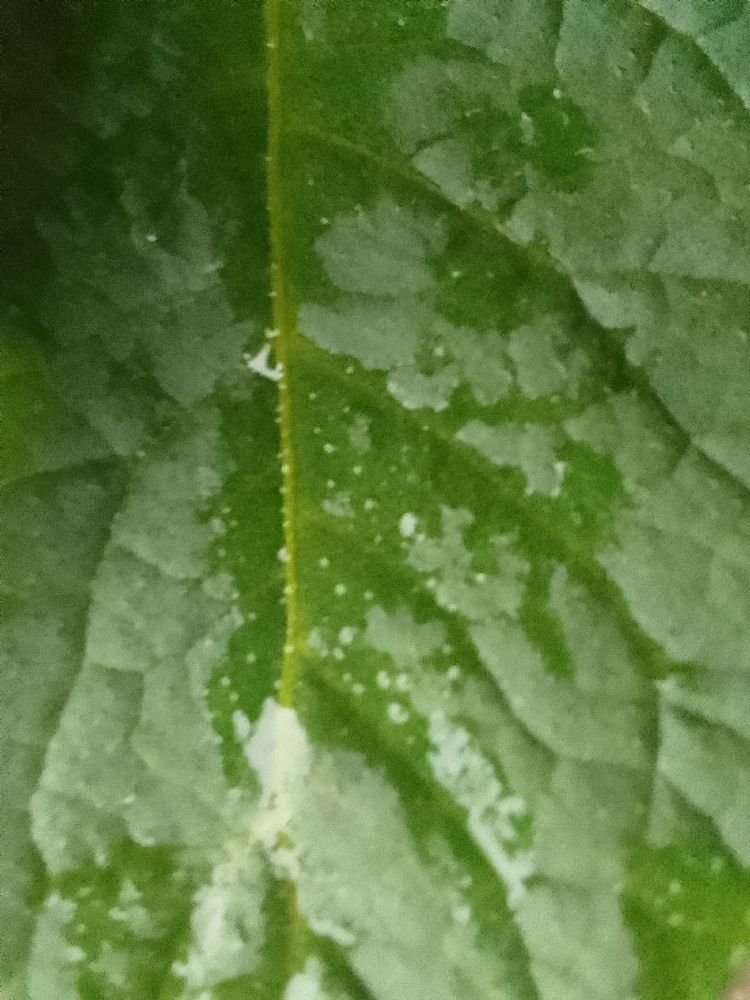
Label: Healthy